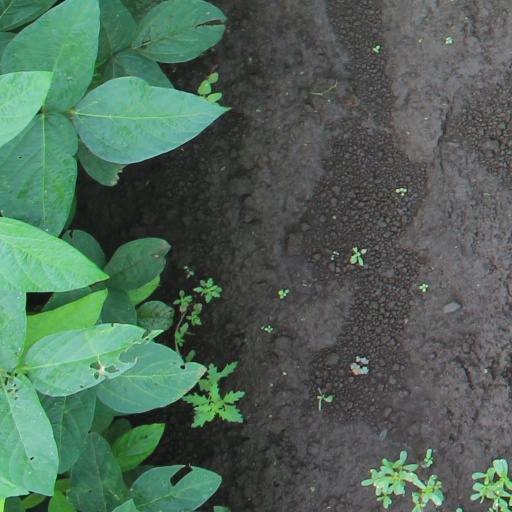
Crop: soybean